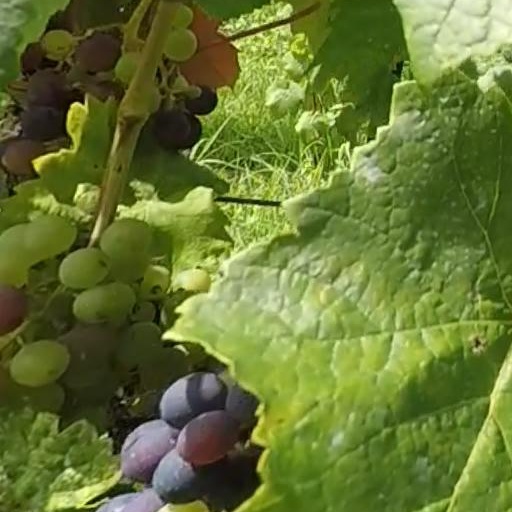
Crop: grape